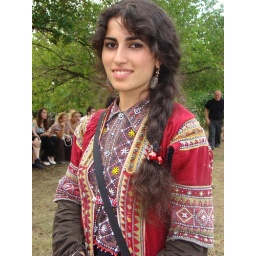
Xevsurian girl in national dress